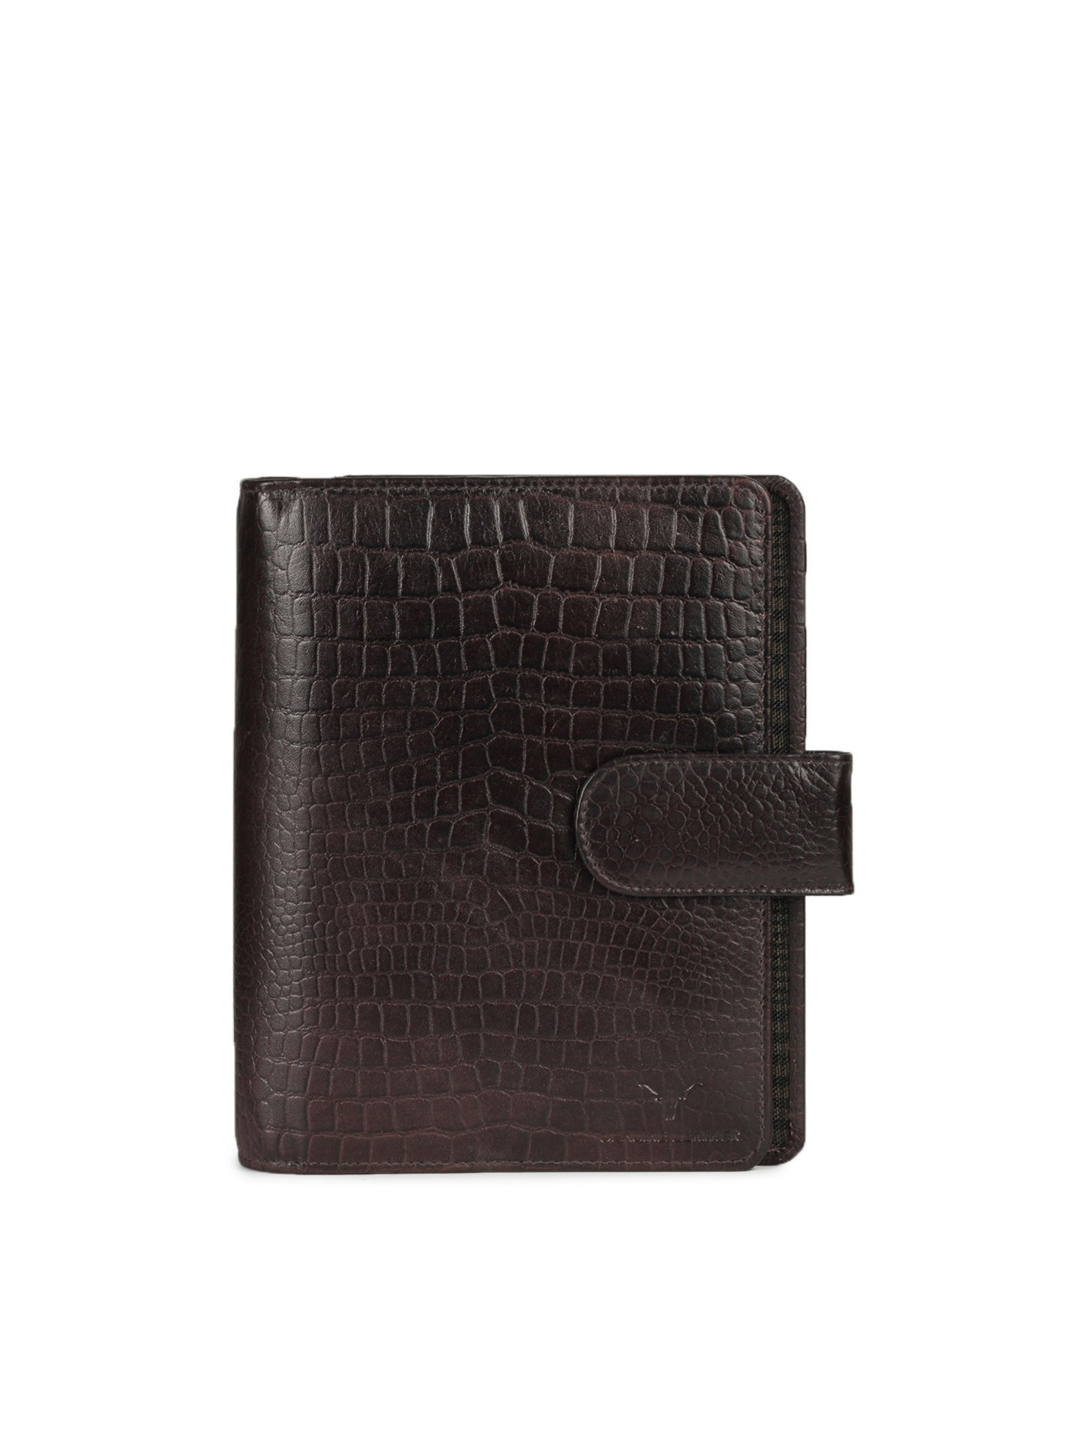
Hidekraft Unisex Brown Business Organiser
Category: Accessories / Wallets / Wallets
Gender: Unisex
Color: Brown
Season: Summer 2012
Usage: Casual